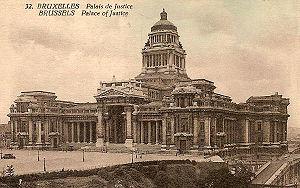
Bruxelles de Justice - Vue de la façade principale
L’incendie du palais de justice de Bruxelles survint le 3 septembre 1944 lors de la débâcle allemande. Le feu aurait été bouté par l'occupant quittant les lieux secondé par des membres du VNV et du mouvement Rex tentant par là de détruire des documents compromettants. La population se mobilisera pour lutter contre l'incendie. Ceci n'empêchera pas l'effondrement de l'imposante coupole en cuivre qui s'écroulera sous l'action de la chaleur intense. Une enquête, placée sous la direction de l'ancien ministre de la justice Antoine Delfosse, est ouverte après la libération.
Le Palais de justice de Bruxelles est un imposant bâtiment de style éclectique d'inspiration gréco-romaine situé sur la plus grande place de Bruxelles, la place Poelaert.